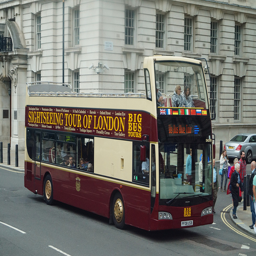
A large bus on a open city street.
A double decker bus driving down a street next to a tall building.
A bus that is sitting in the street.
tour bus in riding down the street in London
The bus transports tourist around the city.